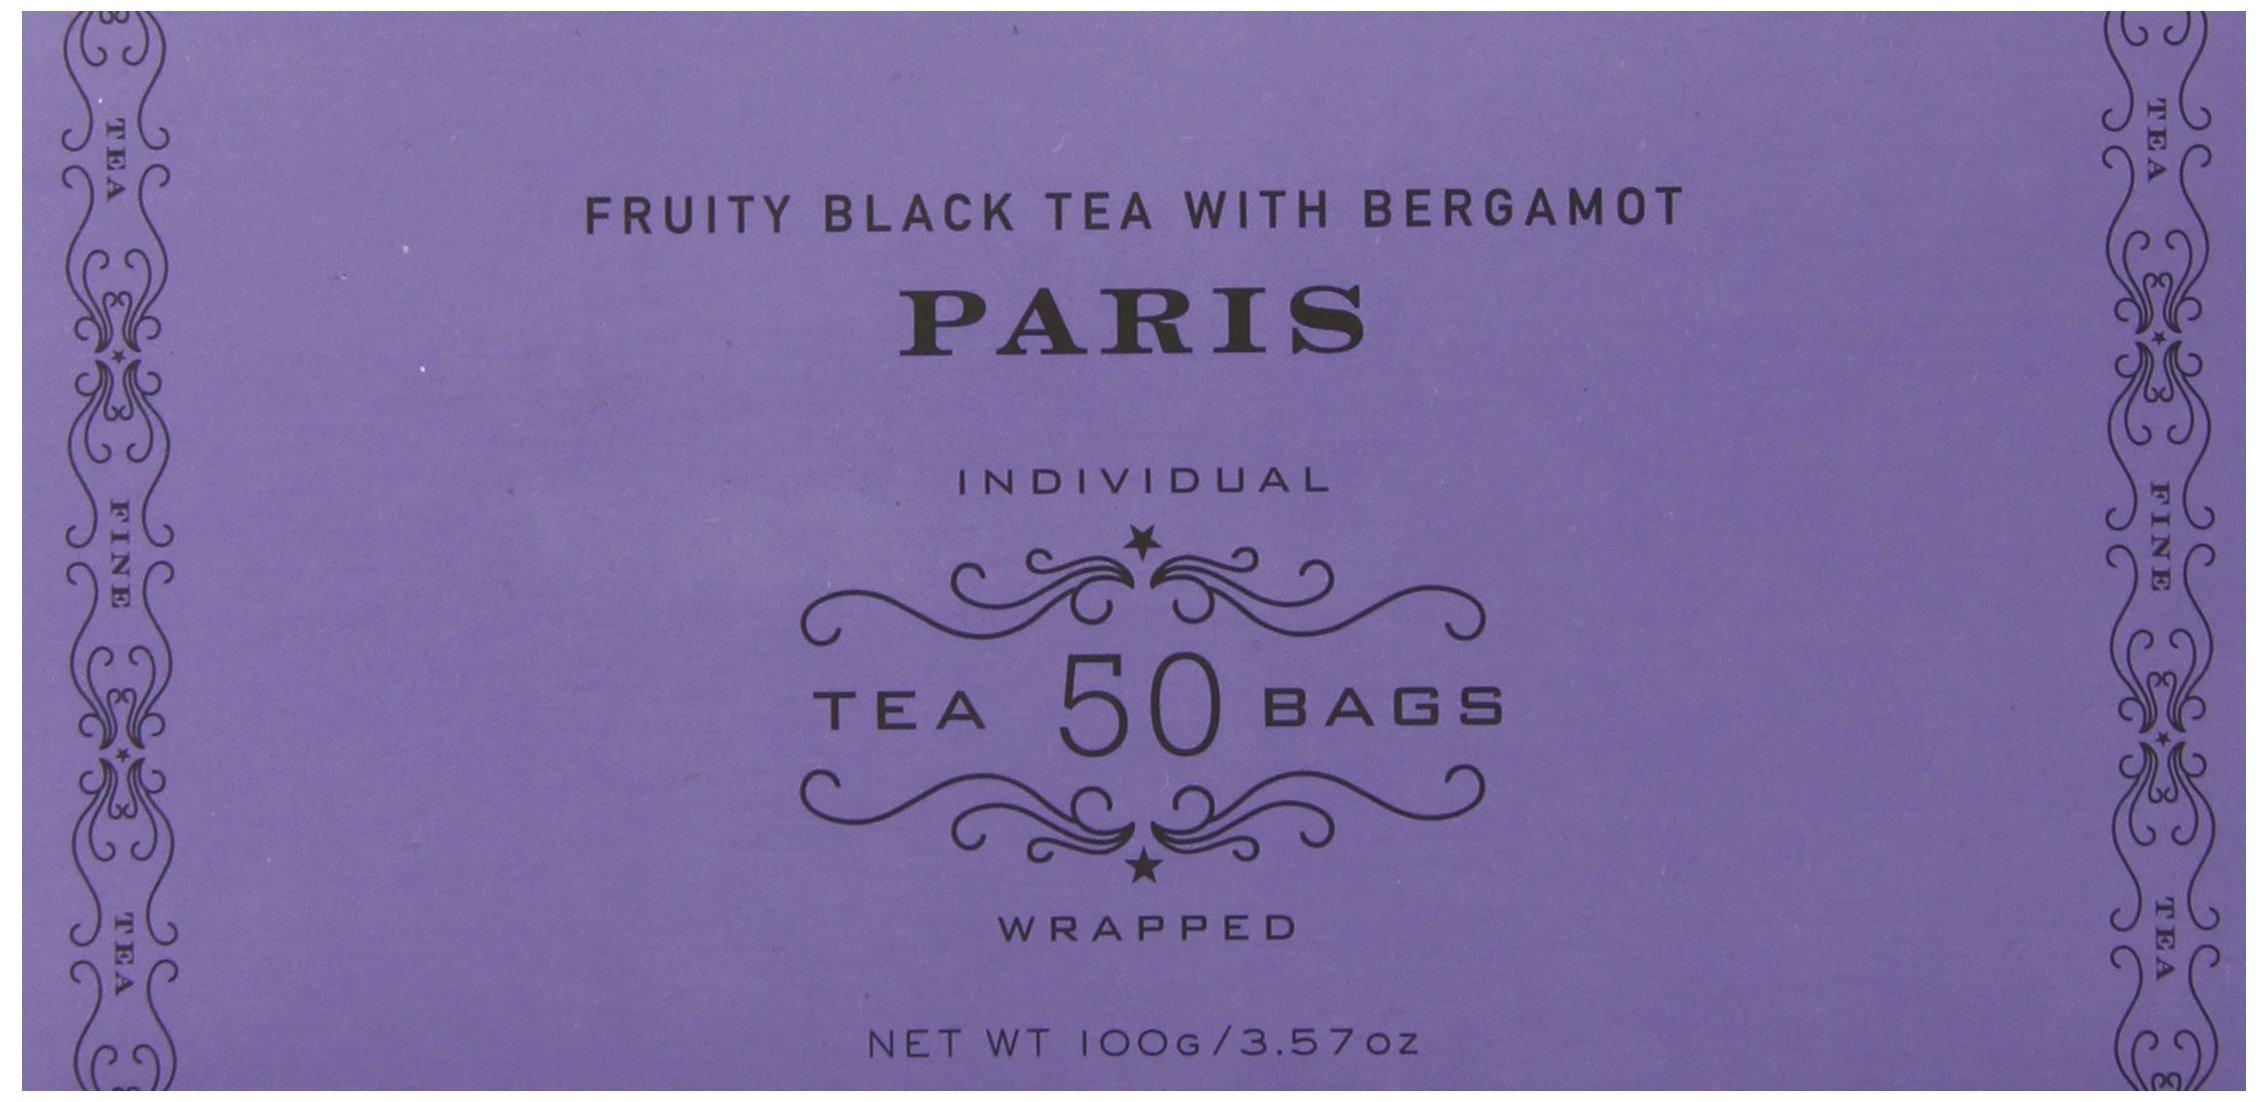
Item Name: Harney & Sons Black Tea, Paris, 50 Count
Bullet Point 1: Delicious blend created in homage to Paris
Bullet Point 2: Fruity black tea with vanilla and caramel flavors, and a hint of lemony bergamot
Bullet Point 3: Medium body
Bullet Point 4: It can be enjoyed on its own or with milk and sugar
Bullet Point 5: Kosher
Value: 50.0
Unit: Count

Price: 11.595